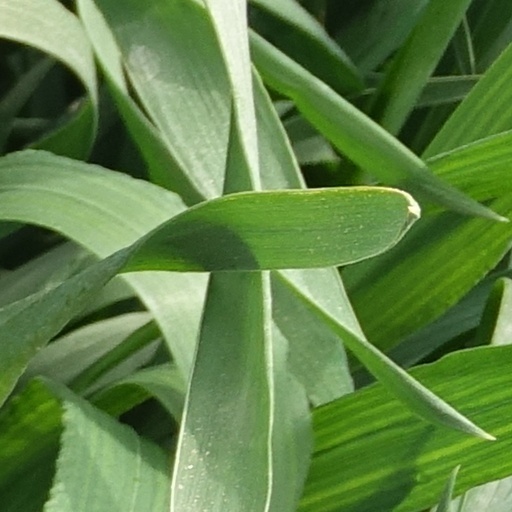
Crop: wheat